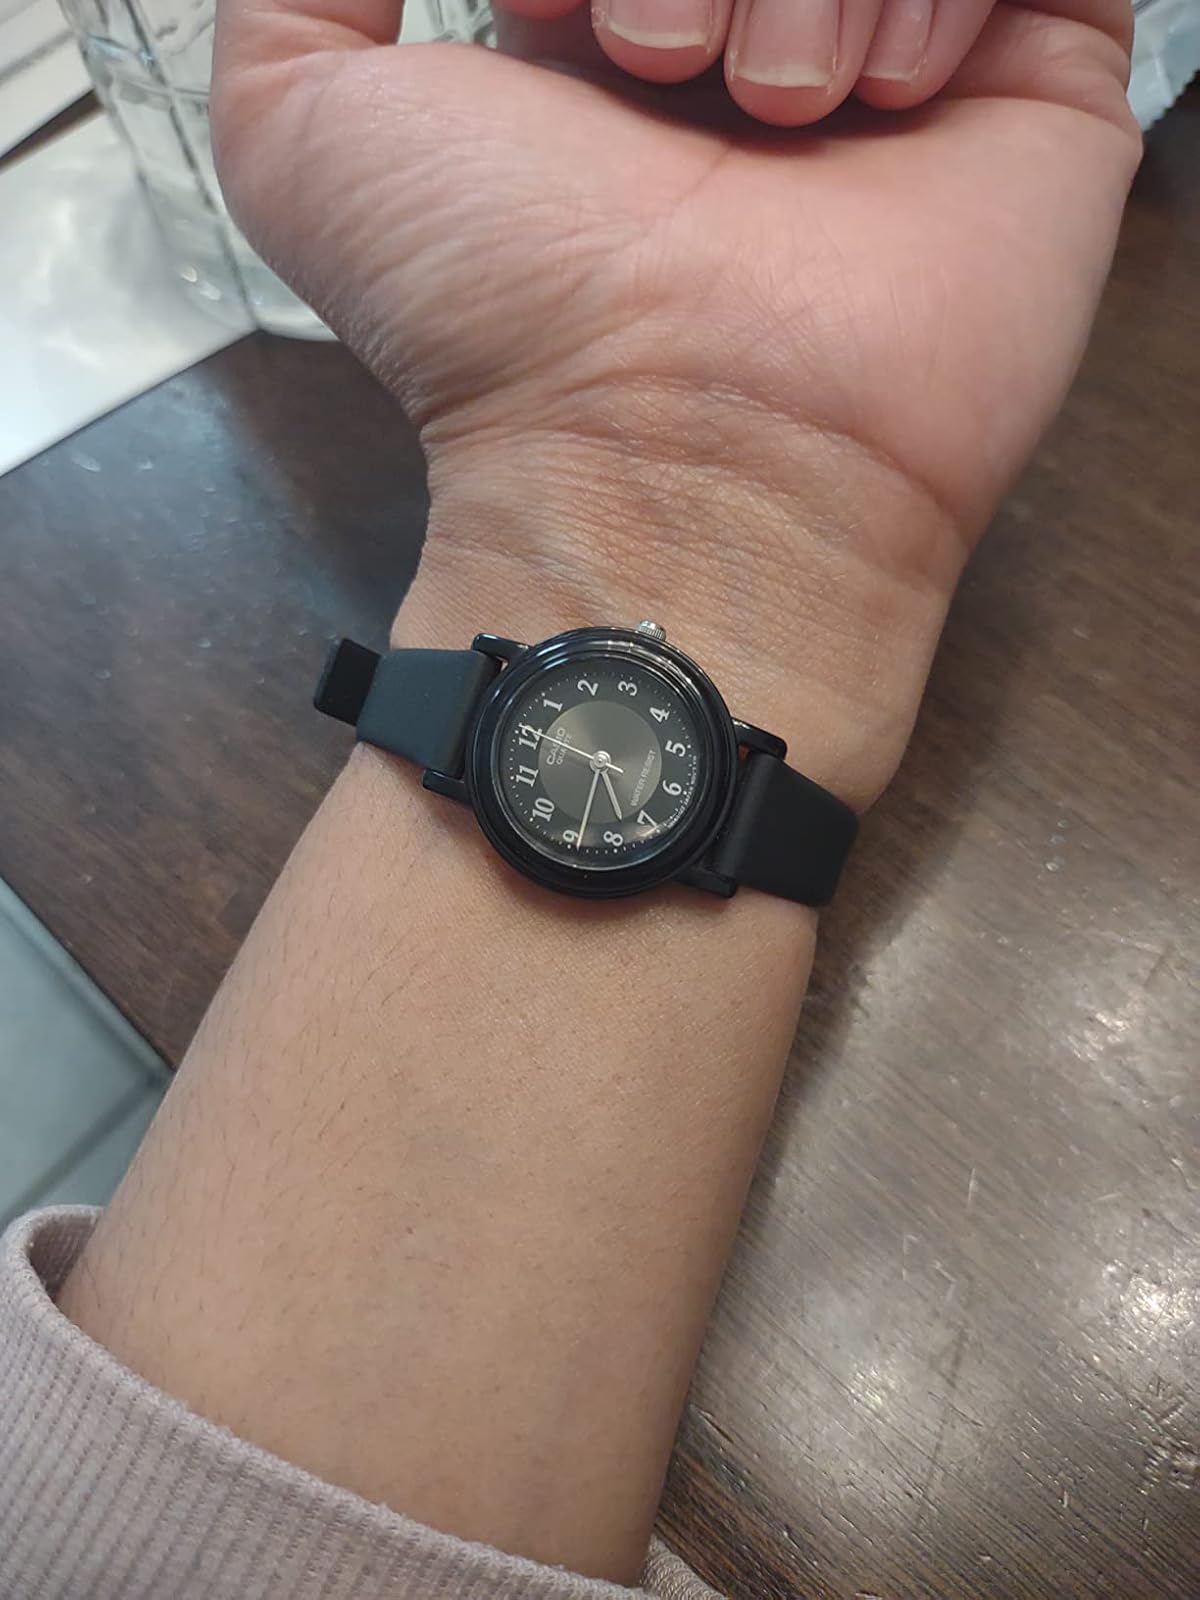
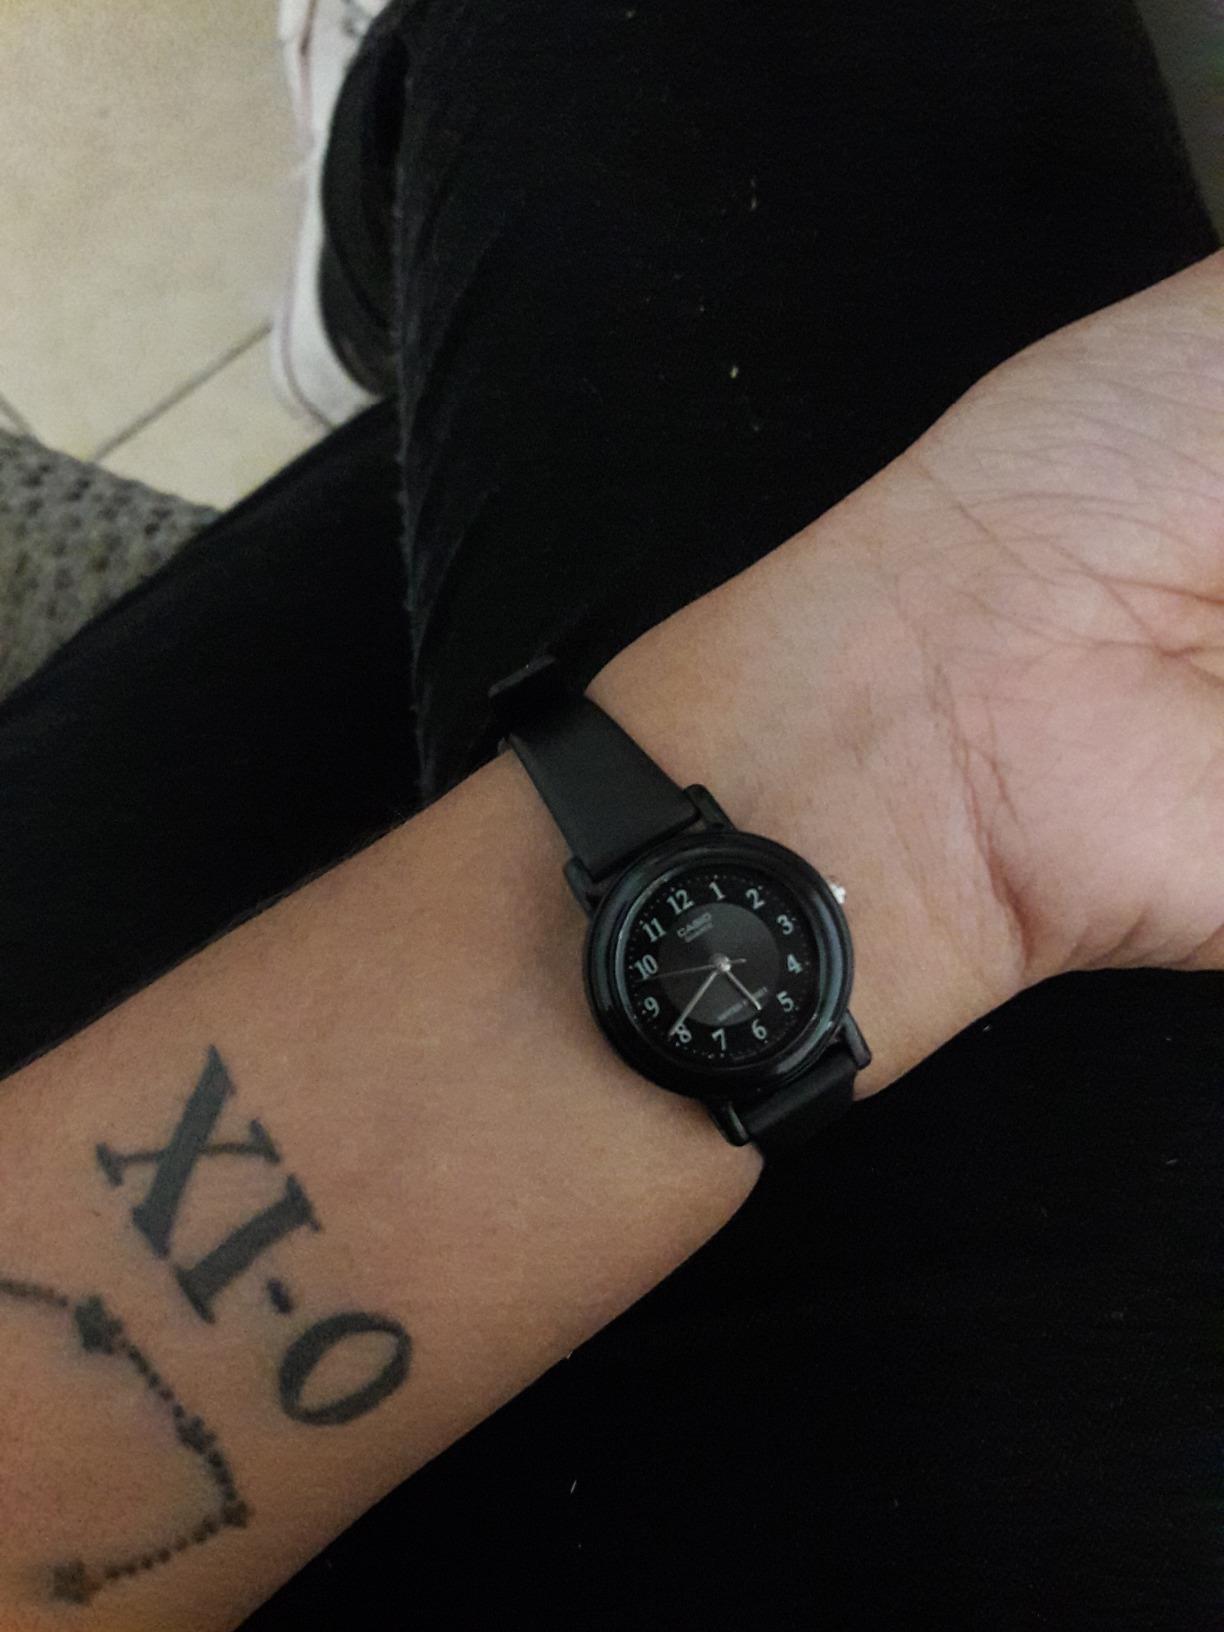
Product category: accessories_watch
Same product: yes